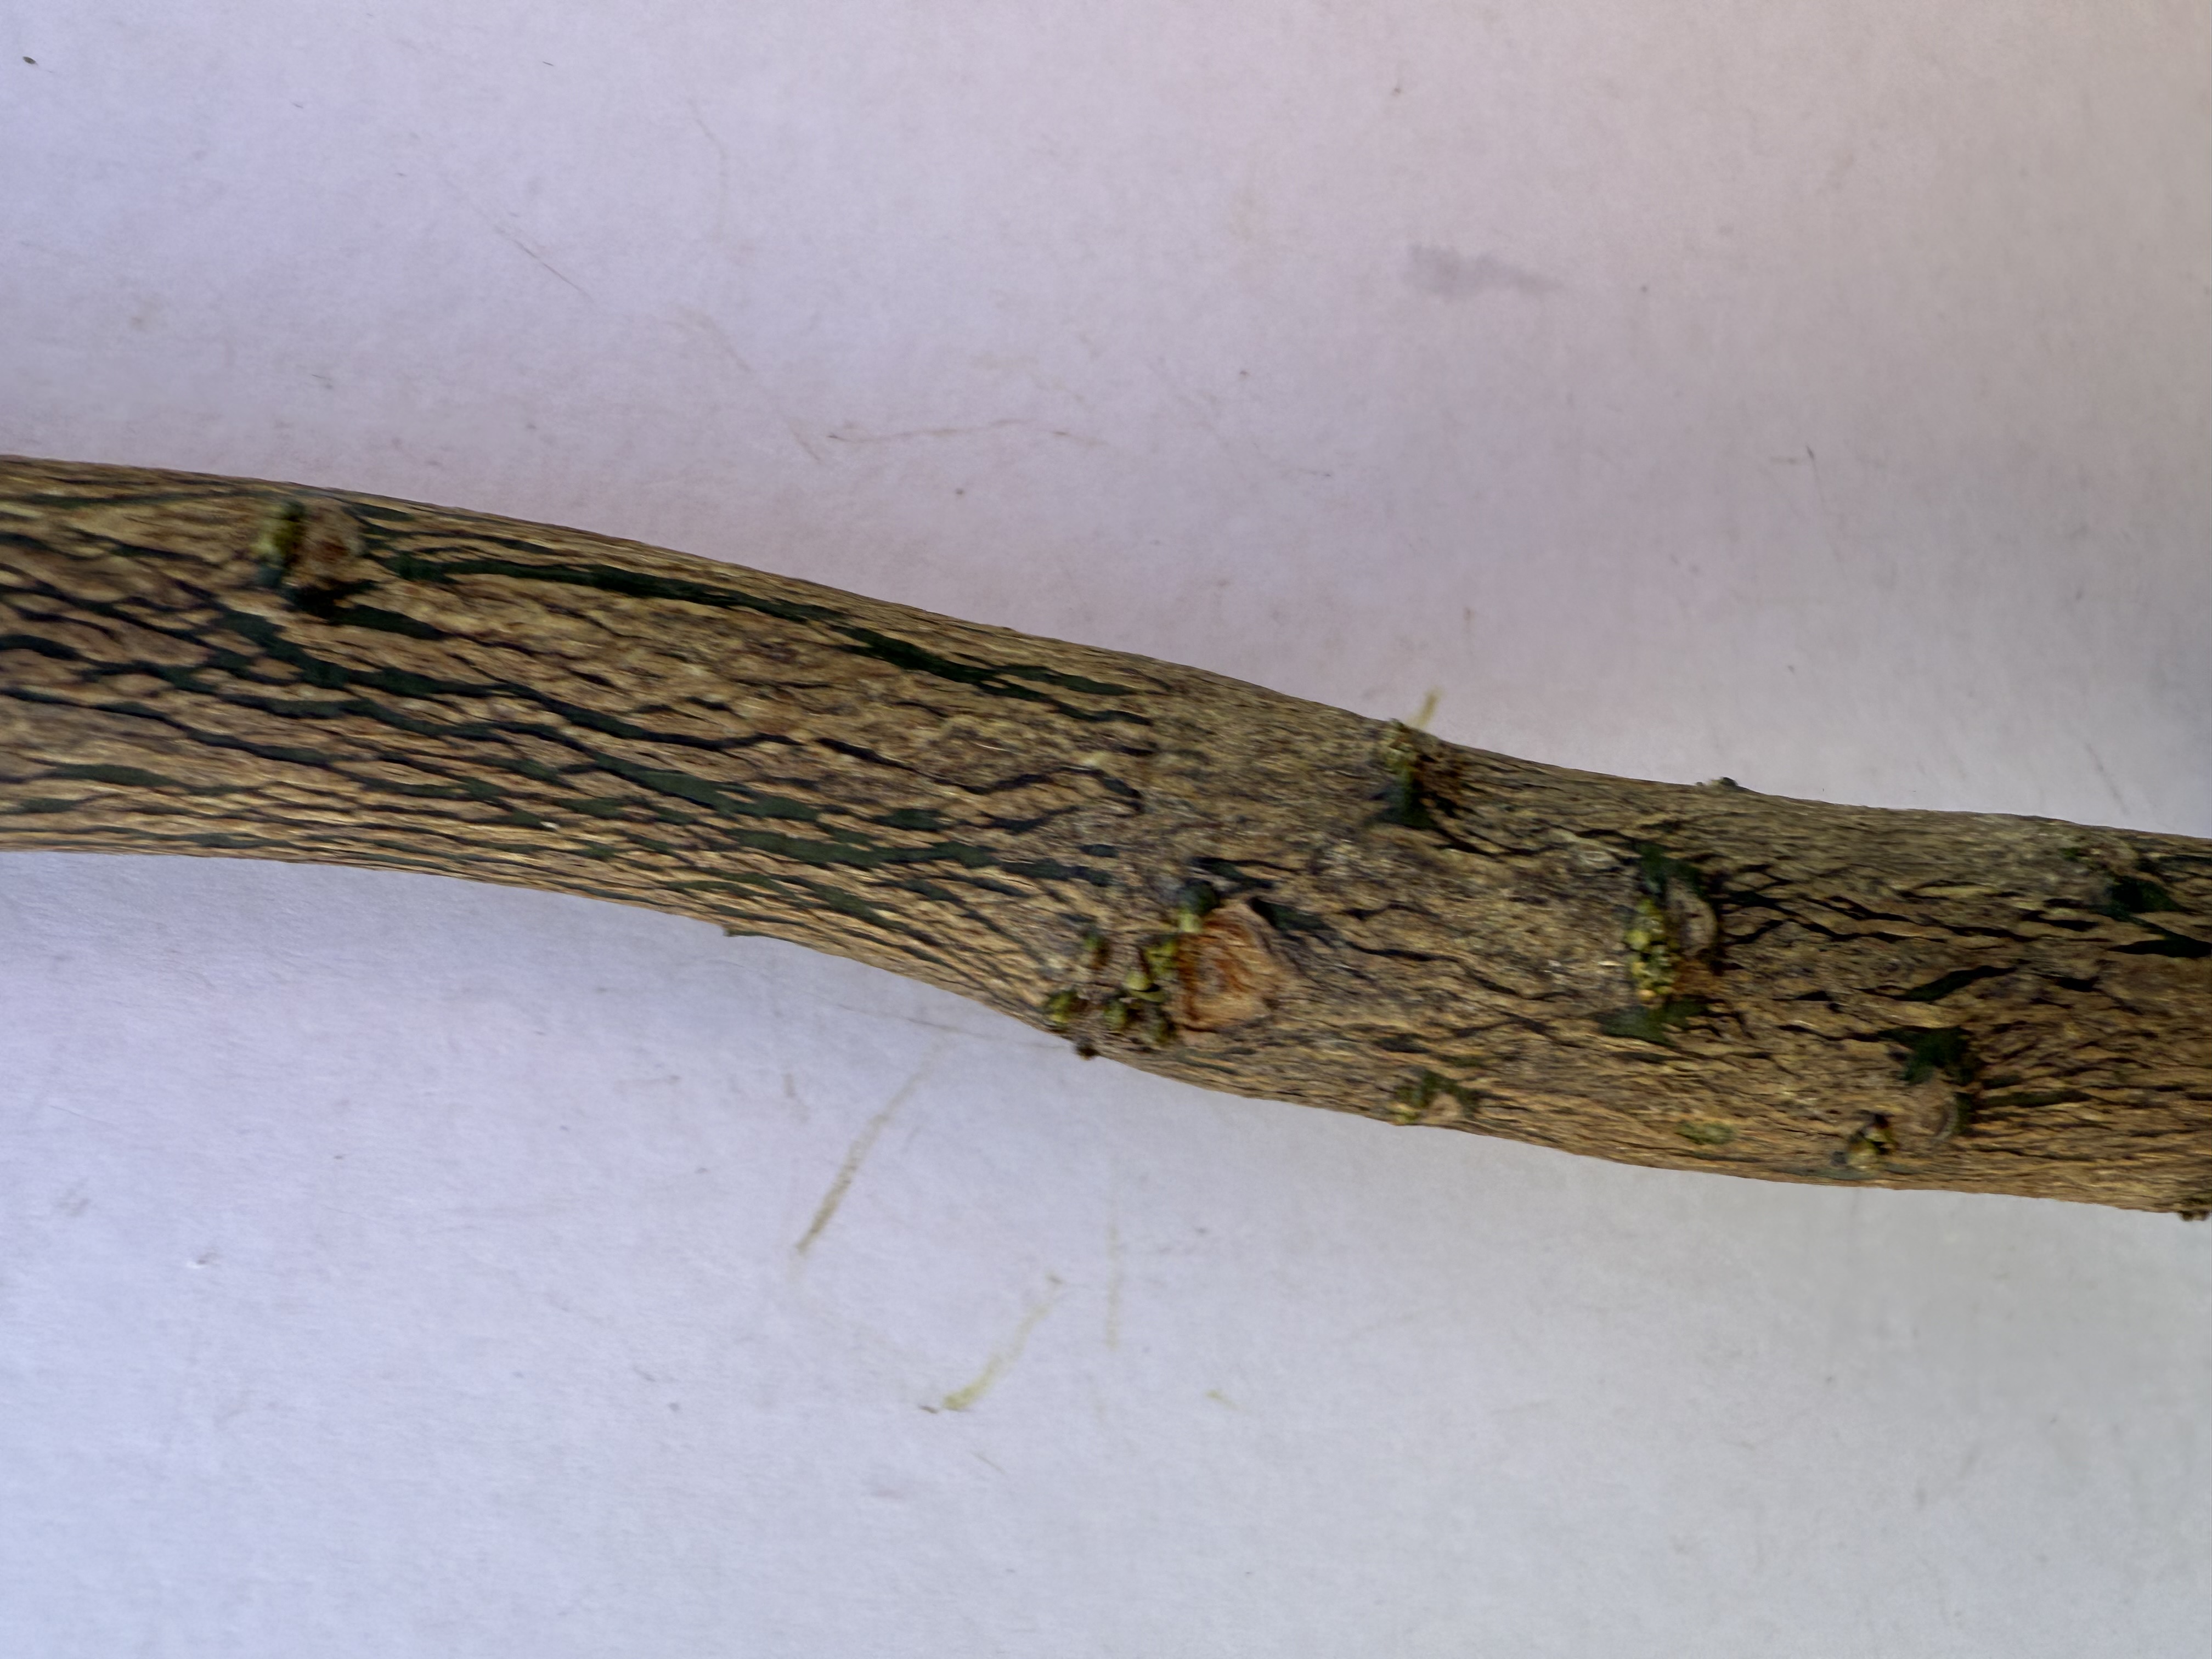
Variety: Orange